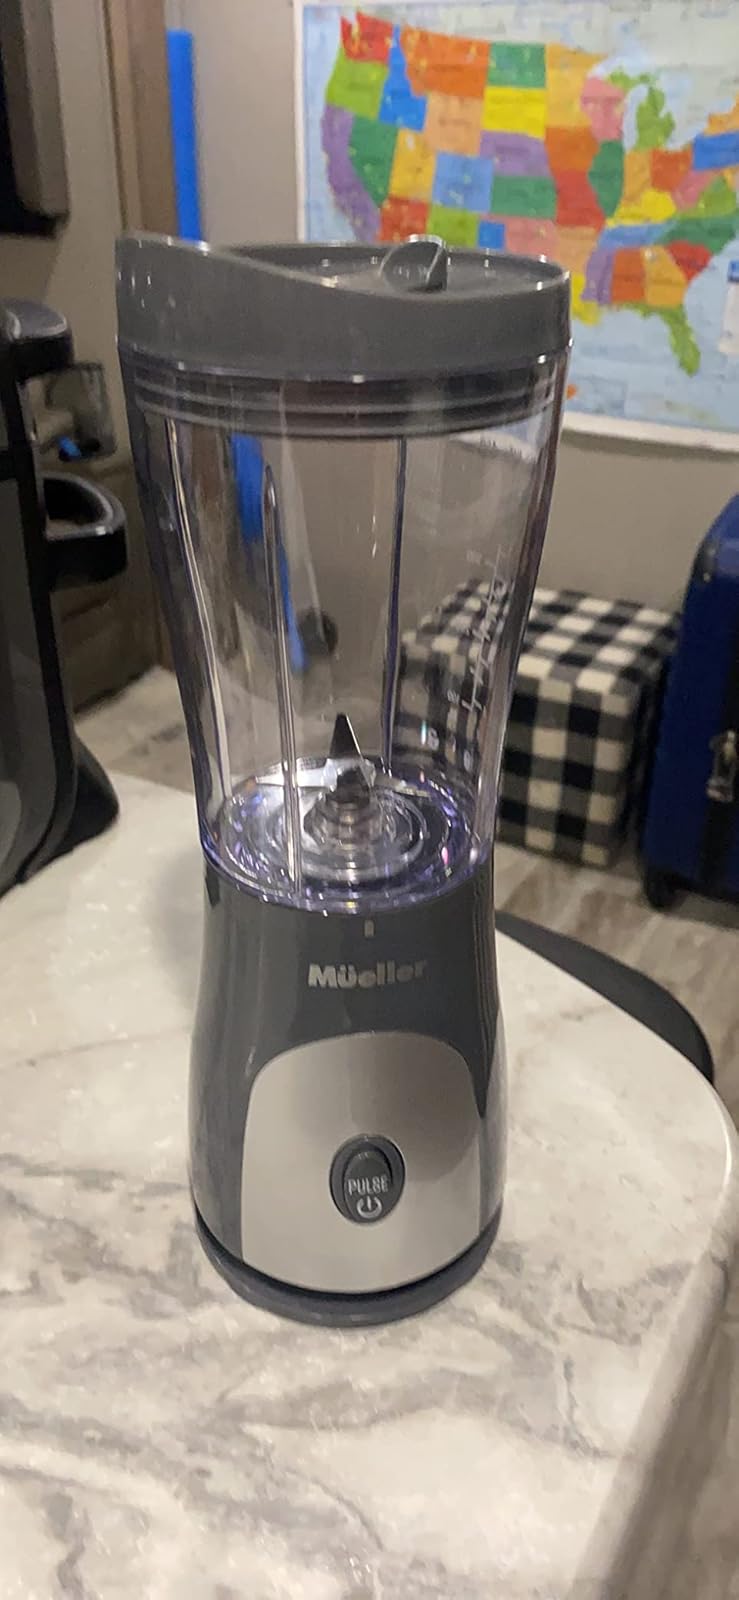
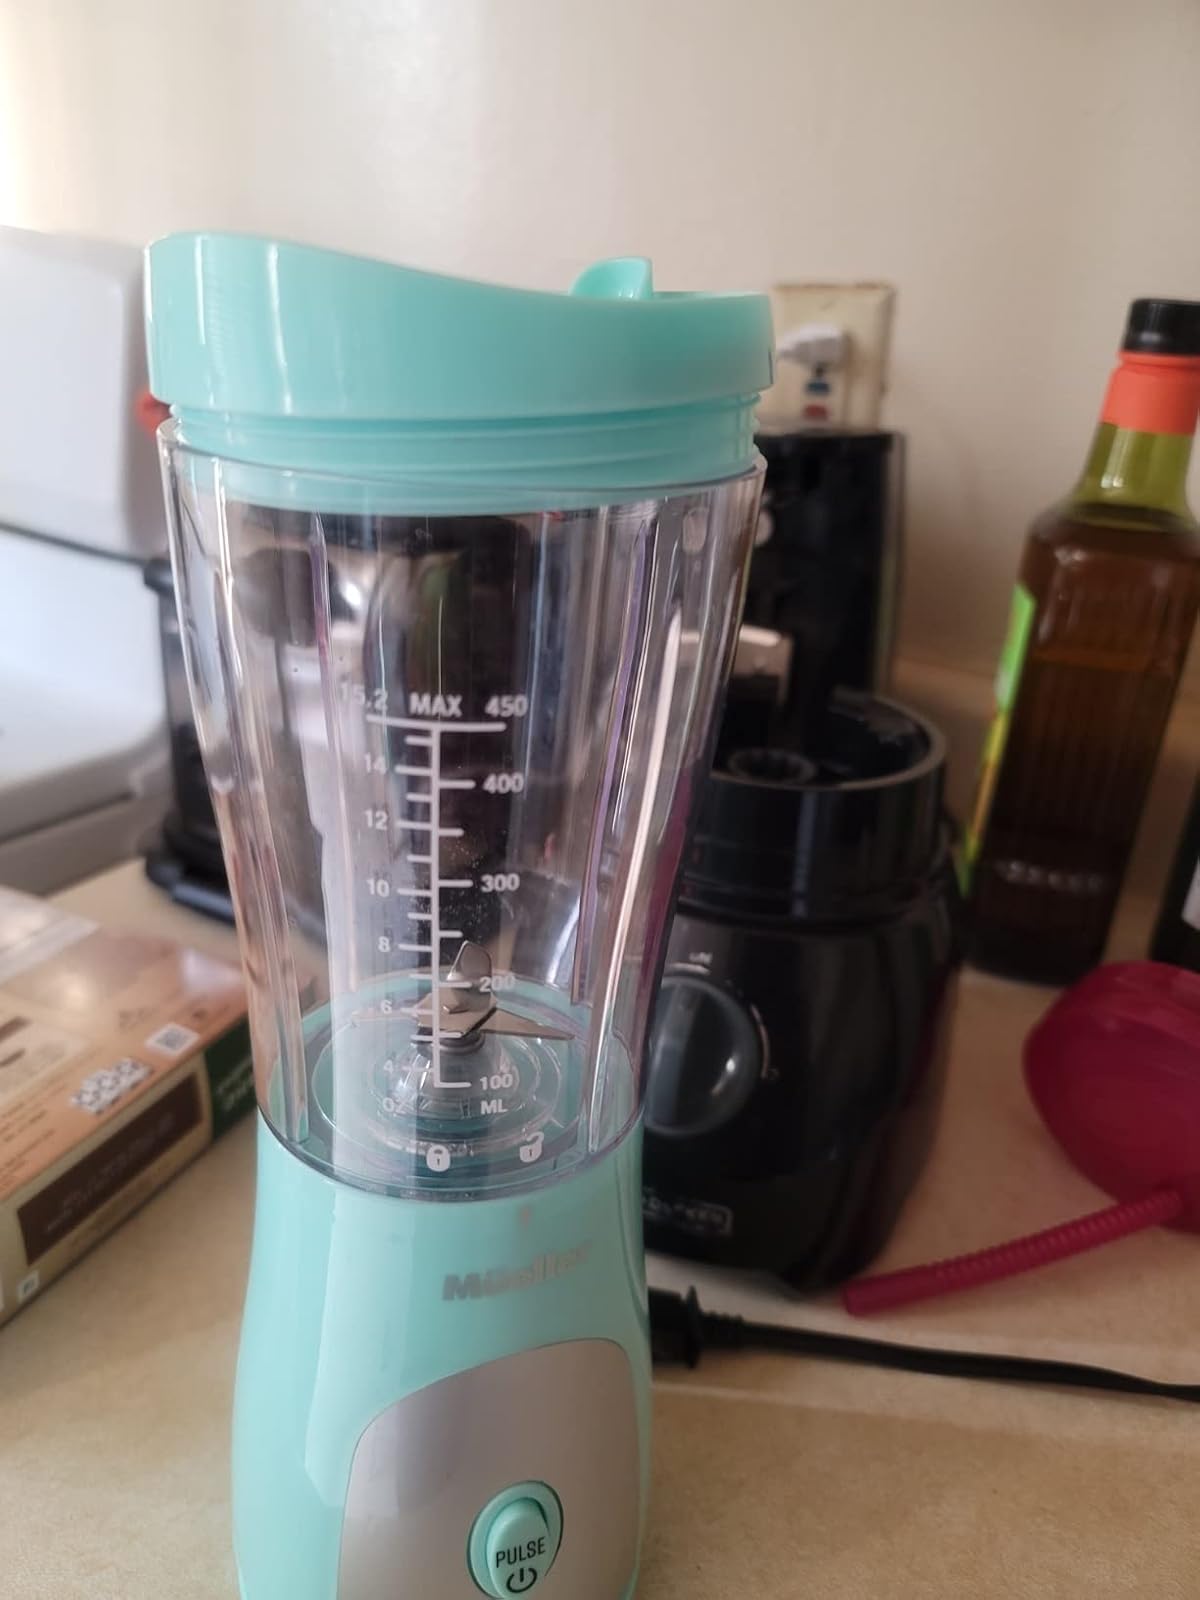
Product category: items_blender
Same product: no